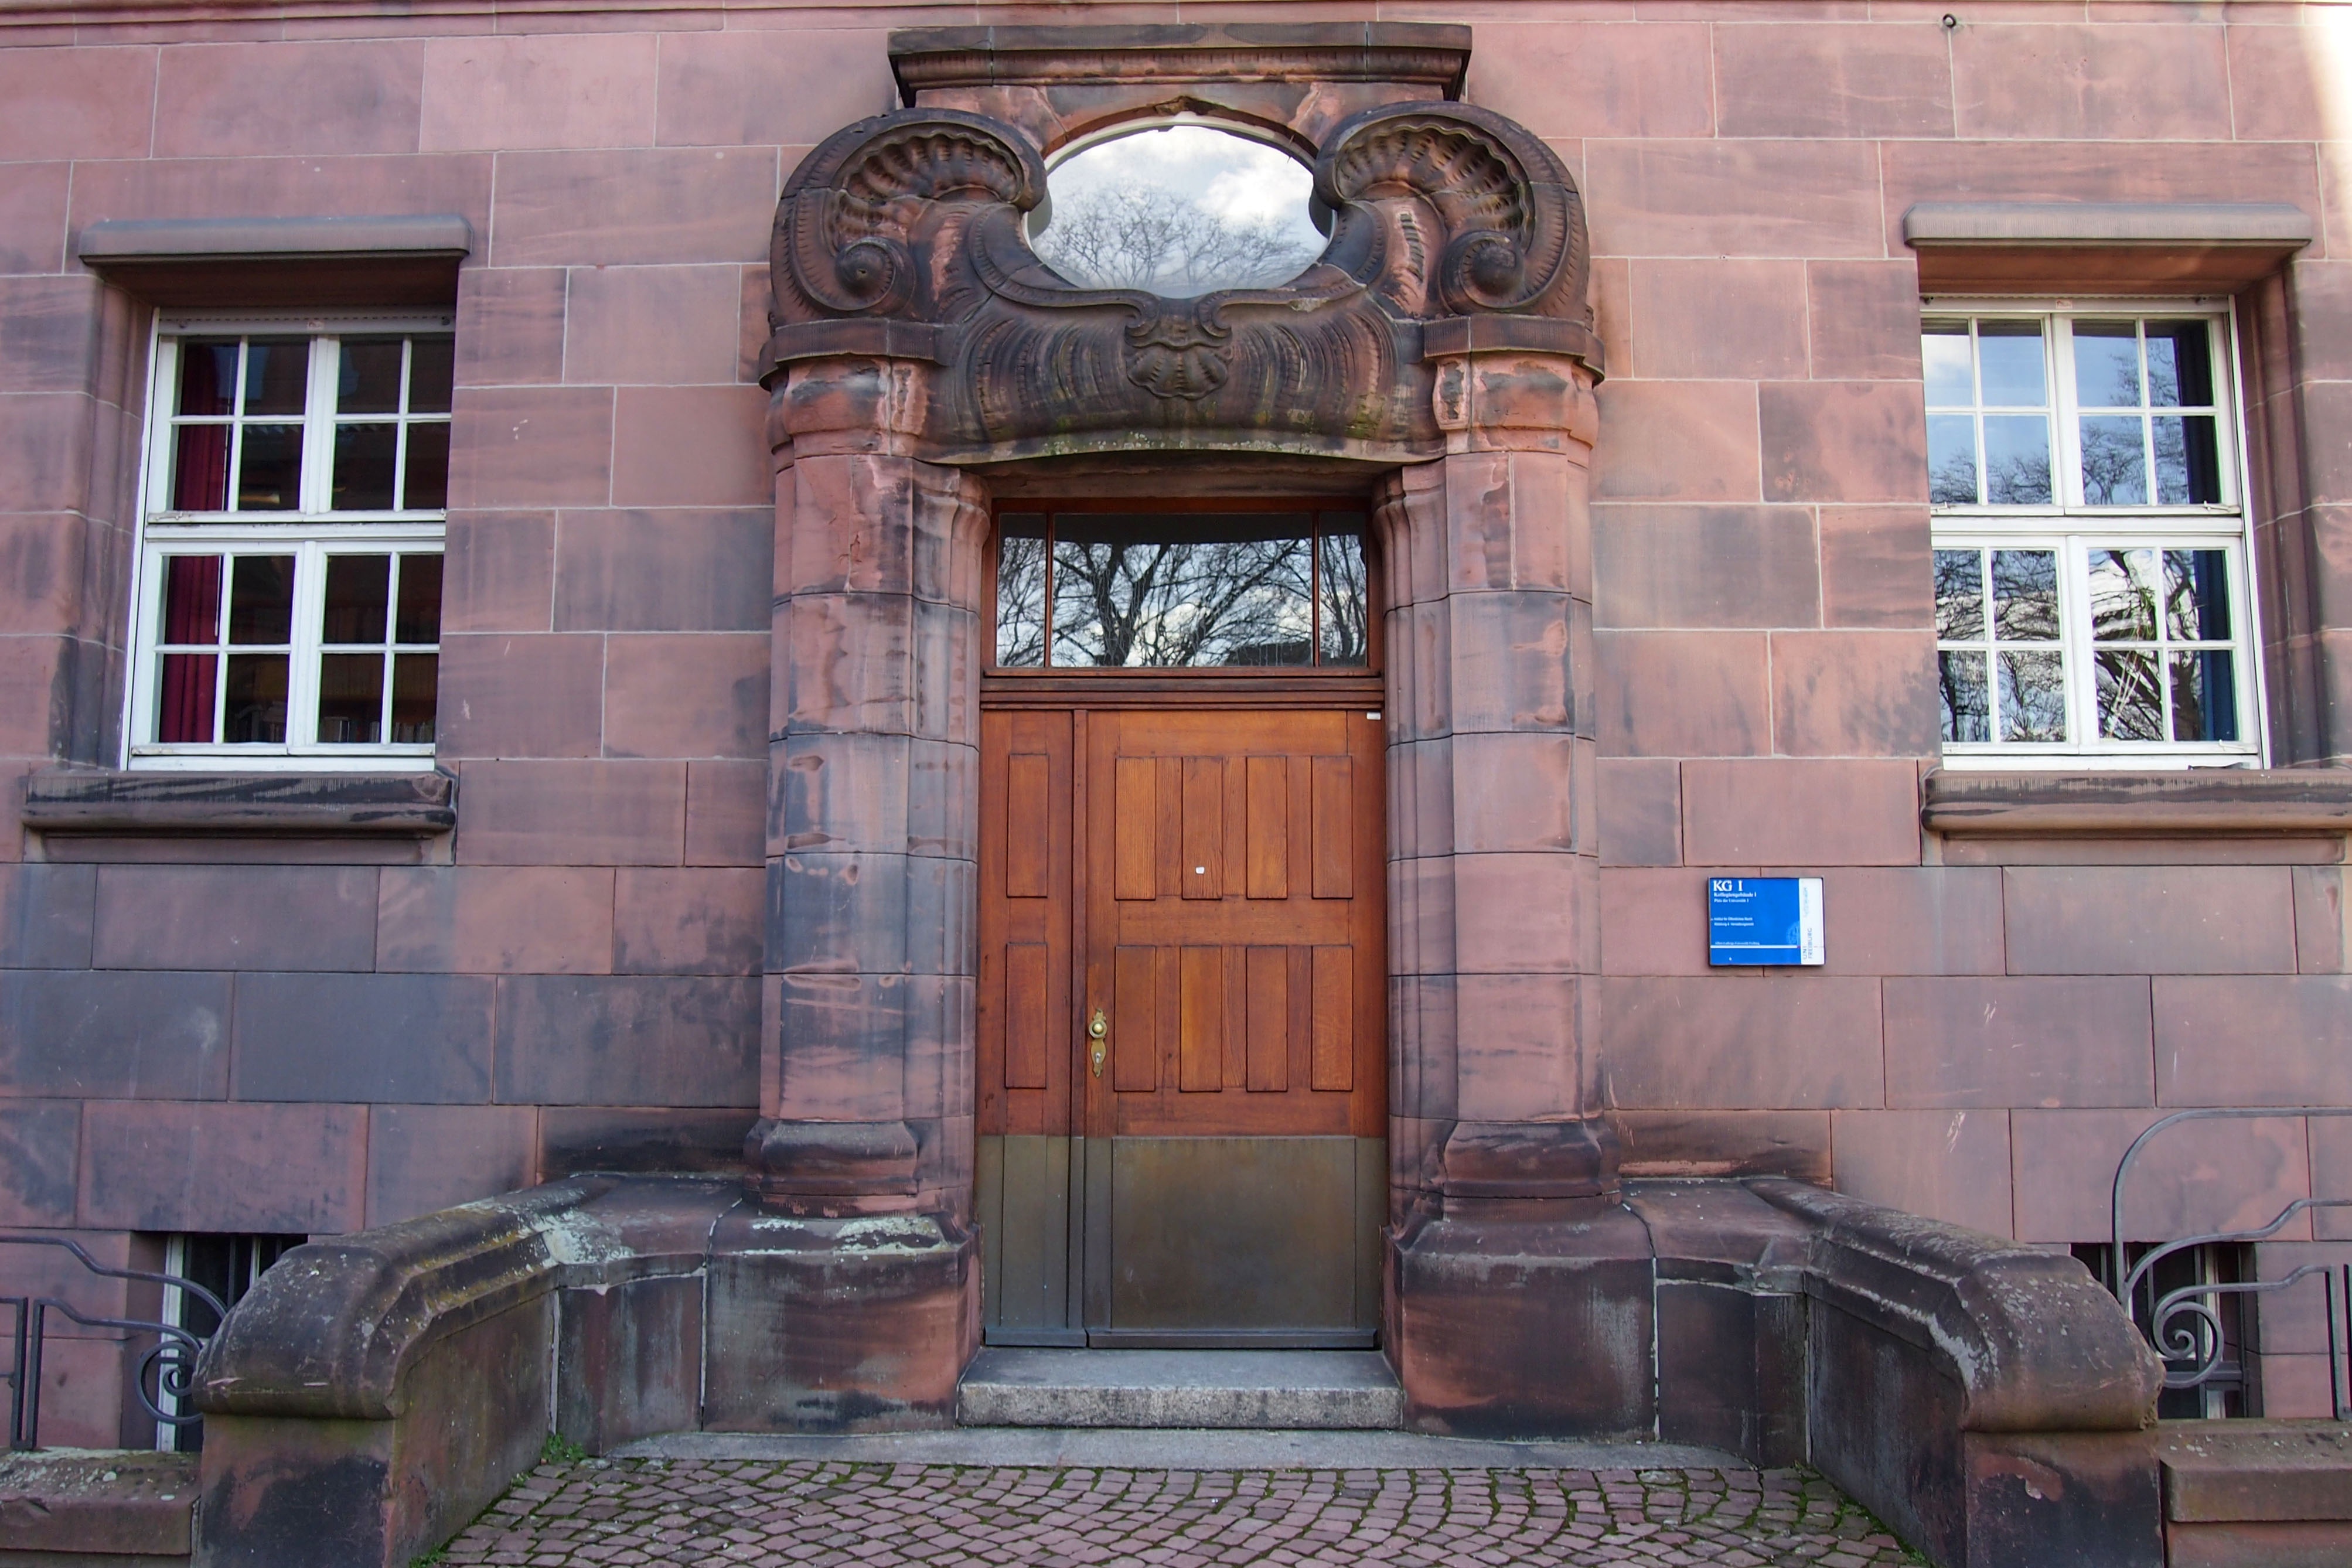
architecture, mansion, house, window, building, palace, home, facade, church, chapel, stairs, university, synagogue, estate, input, freiburg